Luc van Acker

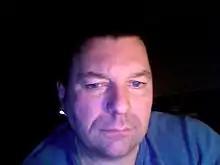
Luc Van Acker in 2004

Luc Van Acker is a Belgian pop singer, songwriter, and music producer. He began writing and releasing solo material in 1982, contributed guitar on Shriekback's 1984 album "Jam Science", and collaborated with Anna Domino on the track "Zanna" for his 1984 solo album "The Ship" (released in the United States as "Luc Van Acker").